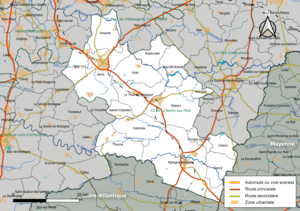
Carte géographique de la Communauté de communes de la Roche-aux-Fées, département d'Ille-et-Vilaine, France. Composition au 1er janvier 2019.
Roche aux Fées Communauté est une communauté de communes française située dans le département d'Ille-et-Vilaine, région Bretagne. Auparavant appelée « communauté de communes Au Pays de la Roche aux Fées », elle a été renommée le 27 mars 2018.